Steel guitar

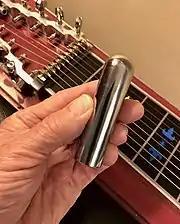
Steel bar (tonebar) used in playing steel guitar. What appear to be frets on this guitar are only markers, not real frets.

The pedal steel guitar is an electric console instrument with one or two necks, each typically with ten strings. The neck tuned to C6 (Texas tuning) is closer to the player and the E9 (Nashville tuning) neck is further from the player. It may have up to ten pedals and a separate volume pedal, and up to eight knee levers are used to alter the tuning of various strings, allowing more varied and complex music than any other steel guitar. As an example, use of the pedals and knee levers in various combinations allows the player to play a major scale without moving the bar. The invention of the instrument was set in motion by the need to play more interesting and varied music that was not possible on previous steel guitars and to obviate the need for additional necks on console steels.